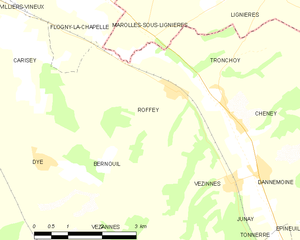
Carte des communes françaises Roffey